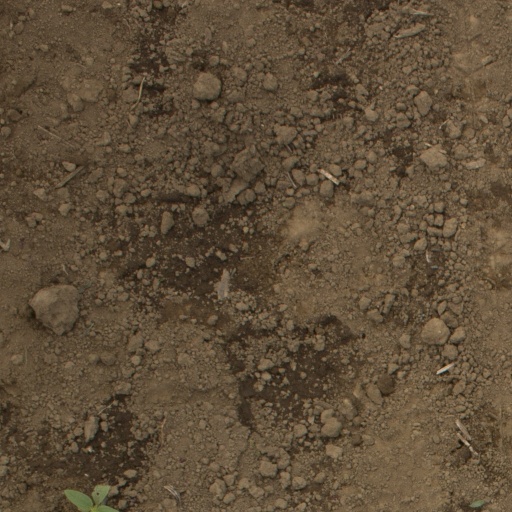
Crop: Jerusalem artichoke